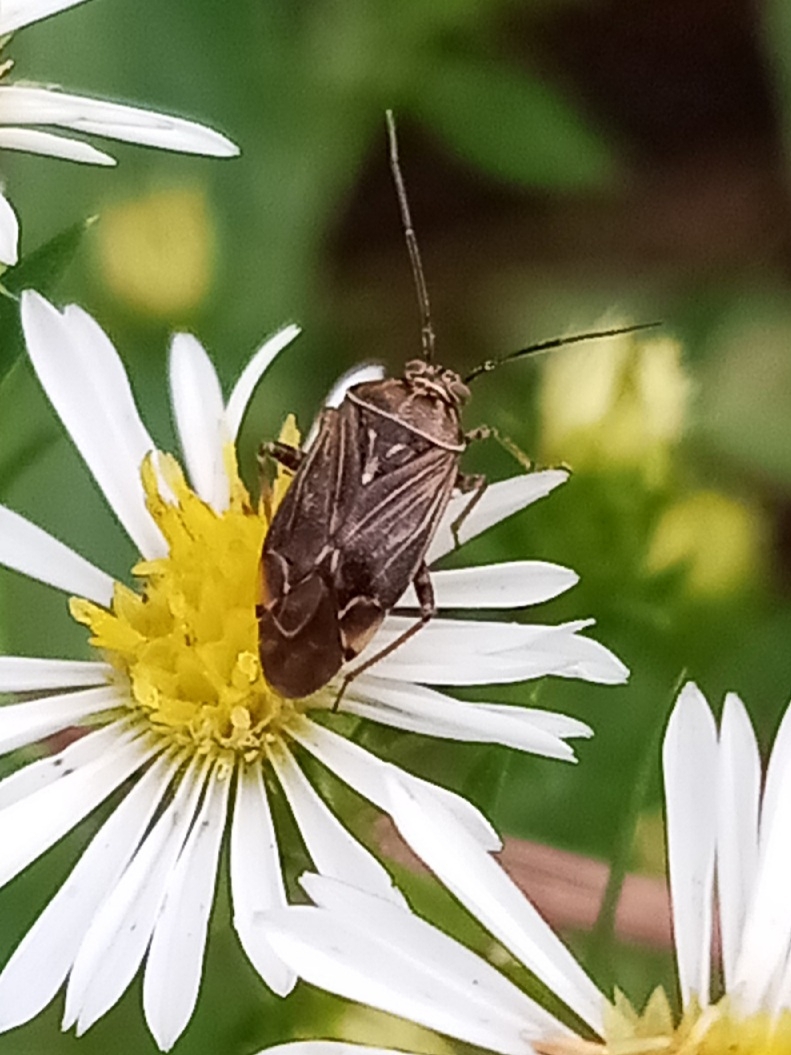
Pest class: lygus_bug